The Bandit (1946 film)

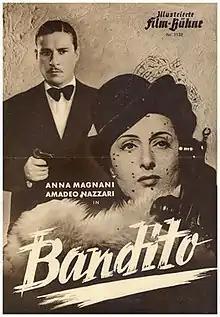
German poster

The Bandit is a 1946 Italian drama crime film directed by Alberto Lattuada and starring Anna Magnani, Amedeo Nazzari and Carla Del Poggio. It was shot on location in Turin. Nazzari won the Nastro d'Argento as Best Actor for his performance. The film was entered into the 1946 Cannes Film Festival.